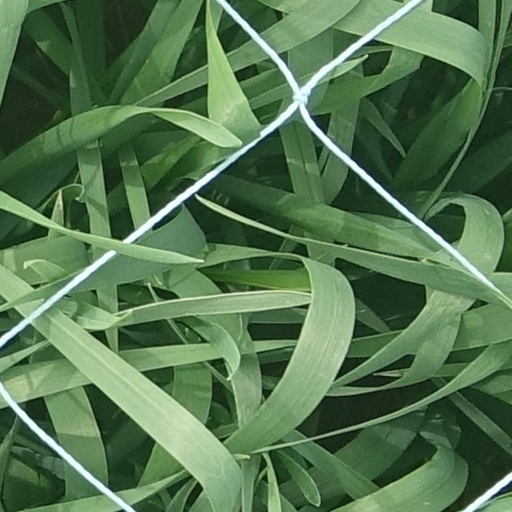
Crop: wheat